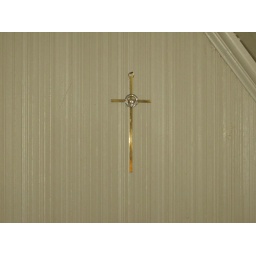
a cross hanging on my wall with negative space around it.